No-hitter

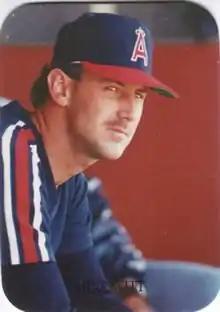
Mike Witt pitched in both a complete game no-hitter and a combined no-hitter.

On June 11, 2003, the Houston Astros set a record with six pitchers involved in a combined no-hitter. On that day, Roy Oswalt, Pete Munro, Kirk Saarloos, Brad Lidge, Octavio Dotel, and Billy Wagner combined to hold the New York Yankees hitless. Oswalt was removed after one inning due to injury. Munro pitched the most innings, . He also allowed five of the six baserunners, giving up three walks, hitting a batter and seeing another reach on an error by third baseman Geoff Blum. The only other baserunner was allowed by Dotel, who threw a third-strike wild pitch to Alfonso Soriano with one out in the eighth; Dotel went on to record the forty-fifth four-strikeout inning in regular-season play. Lidge, who retired all six hitters he faced over the sixth and seventh innings, earned the victory. On June 8, 2012, the Seattle Mariners tied this record when Kevin Millwood, Charlie Furbush, Stephen Pryor, Lucas Luetge, Brandon League, and Tom Wilhelmsen combined to no-hit the Los Angeles Dodgers. Millwood pitched 6 innings before he was taken out due to a groin injury.